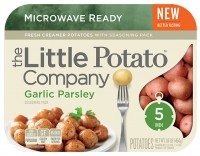
Item Name: GARLIC PARSLEY FRESH STEAMED CREAMER POTATOES IN 5 MINUTES GLUTEN FREE-VEGAN
Value: 16.0
Unit: Ounce

Price: 4.71